Linear Tape-Open

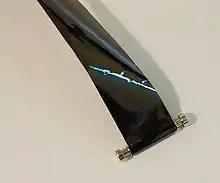
Leader pin on the end of a length of LTO tape

The tape inside an LTO cartridge is wound around a single reel. The end of the tape is attached to a perpendicular leader pin that is used by an LTO drive to reliably grasp the end of the tape and mount it in a take-up reel inside the drive. Older single-reel tape technologies, such as 9-track tape and DLT, used different means to load tape onto a take-up reel. When a cartridge is not in a drive, the pin is held in place at the opening of the cartridge with a small spring. A common reason for a cartridge failing to load into a drive is the misplacement of the leader pin as a result of the cartridge having been dropped. The plastic slot where the pin is normally held is deformed by the drop and the leader pin is no longer in the position that the drive expects it to be.